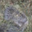
Label: porcupine